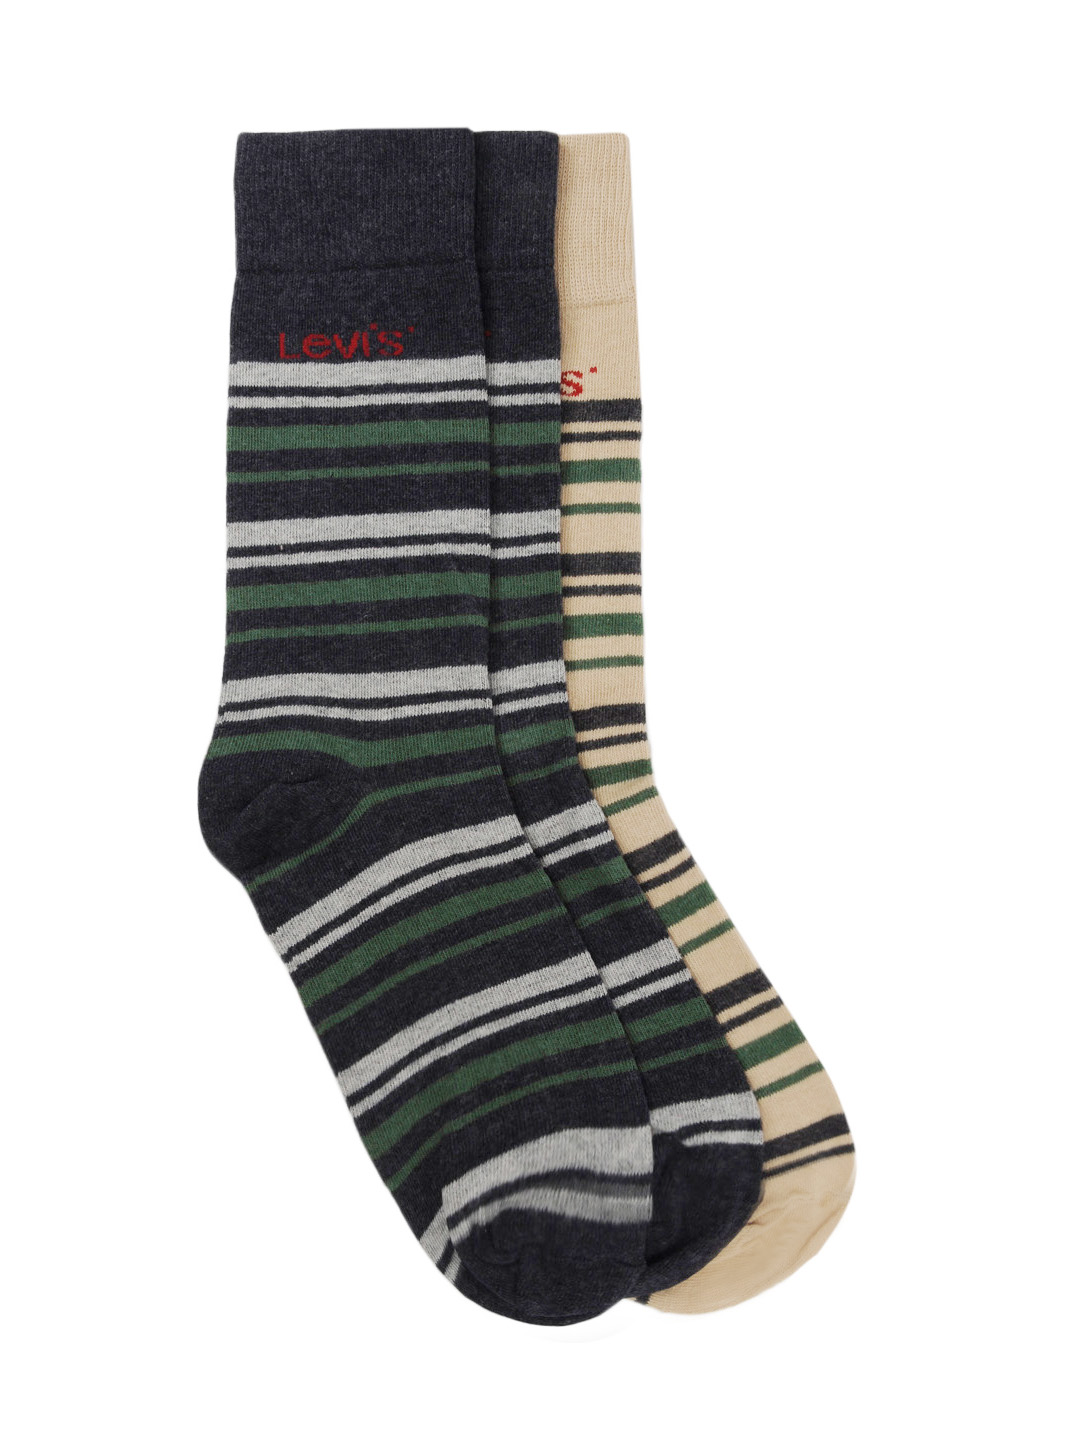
Levis Men Scottish Stripes Flat Knit Pack of 3 Socks
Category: Accessories / Socks / Socks
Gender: Men
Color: Navy Blue
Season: Summer 2016
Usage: Casual